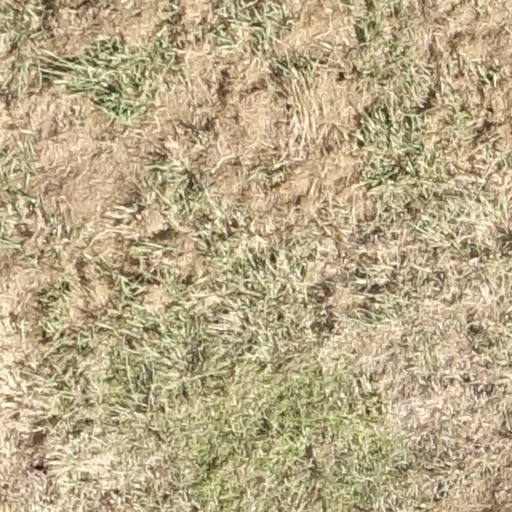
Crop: sorghum